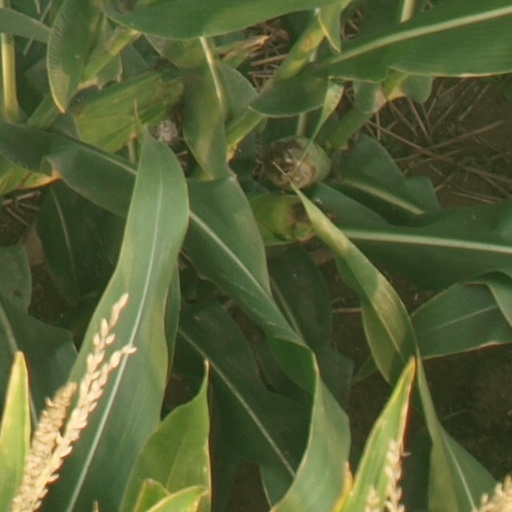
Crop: maize; corn